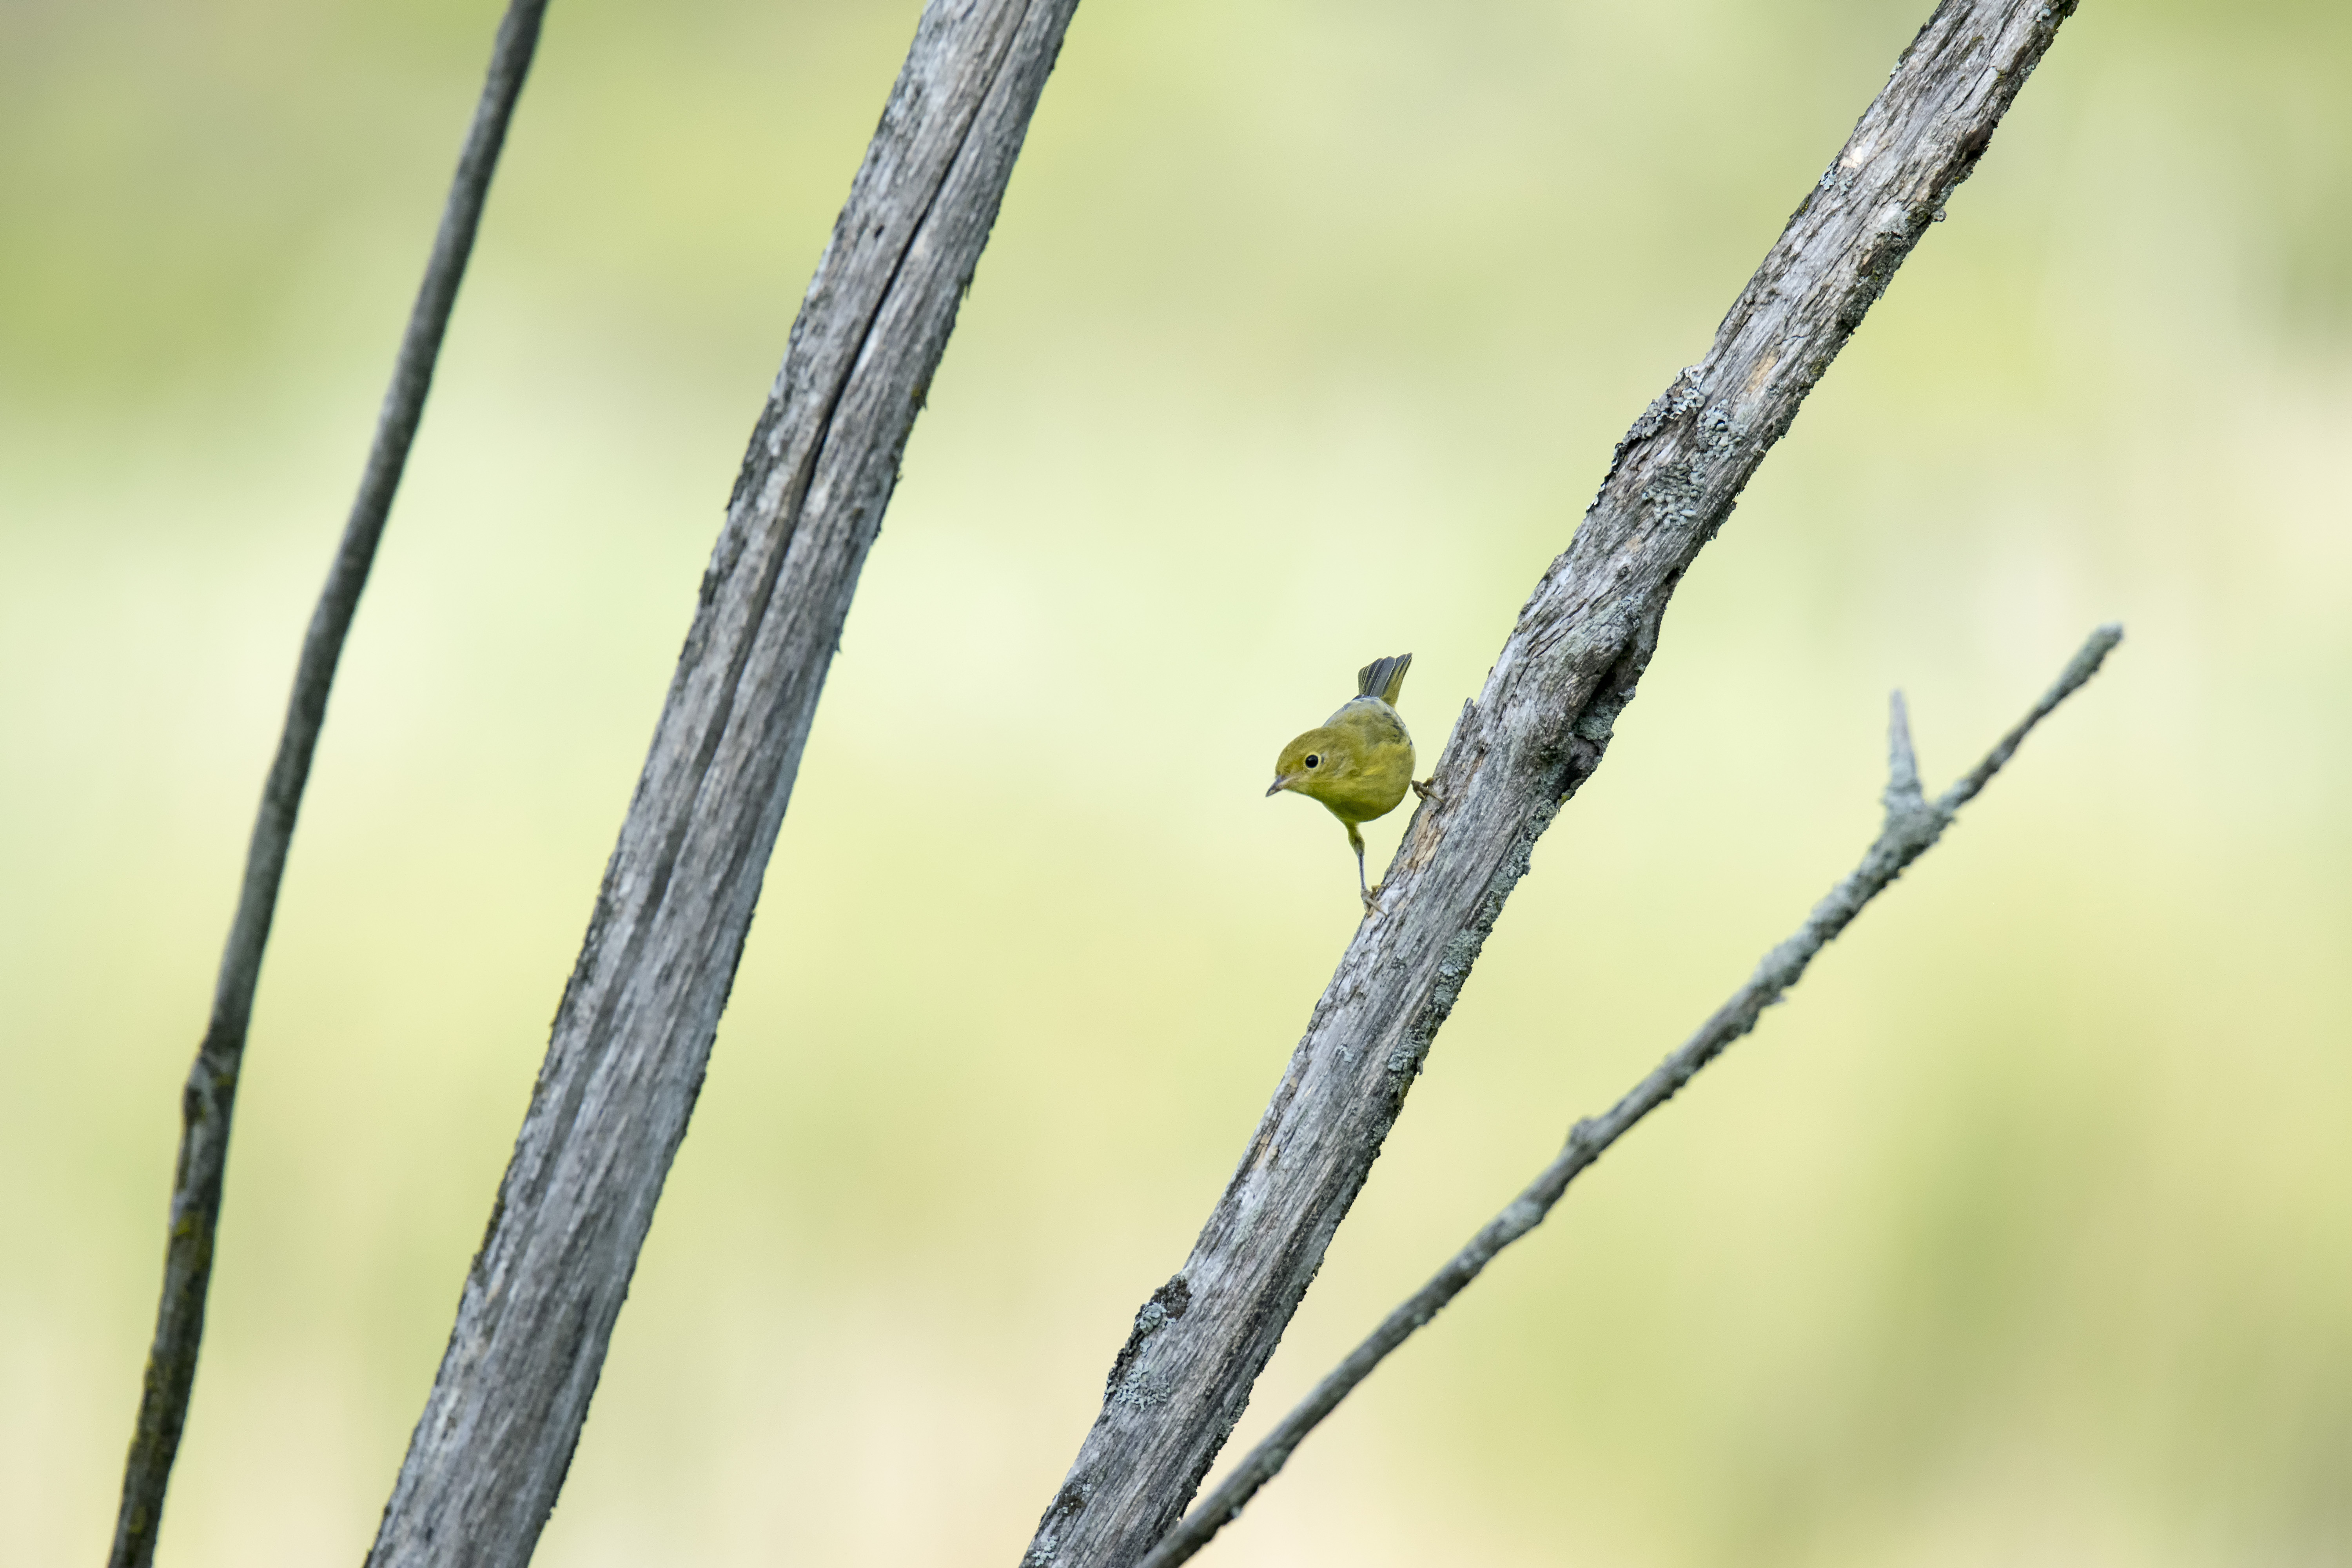
nature, branch, bird, wing, leaf, wildlife, green, fauna, twig, close up, canada, vertebrate, quebec, unknown, sherbrooke, oiseau, inconnu, macro photography, perching bird